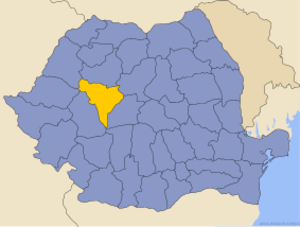
Alba (distrikt)
Administrative map of Rumænien  with Alba highlighted
Alba er et distrikt i Transsylvanien i Rumænien med 382.747 indbyggere. Hovedstad er byen Alba Iulia.